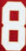
Number: 8